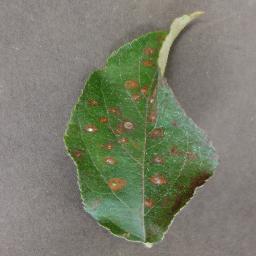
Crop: apple
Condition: cedar_rust